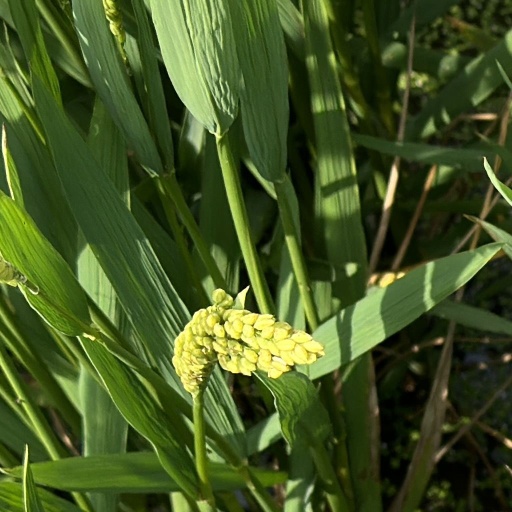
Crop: rice